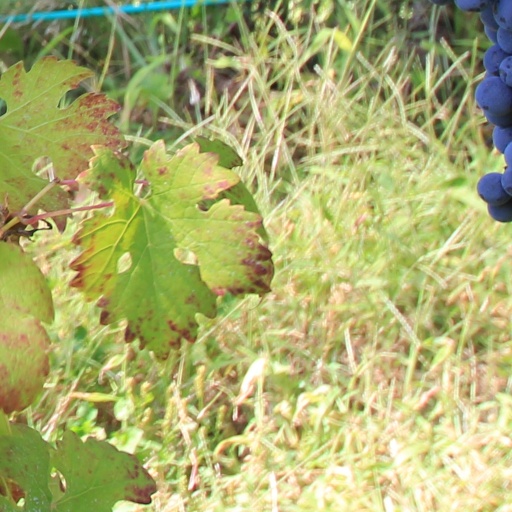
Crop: grape